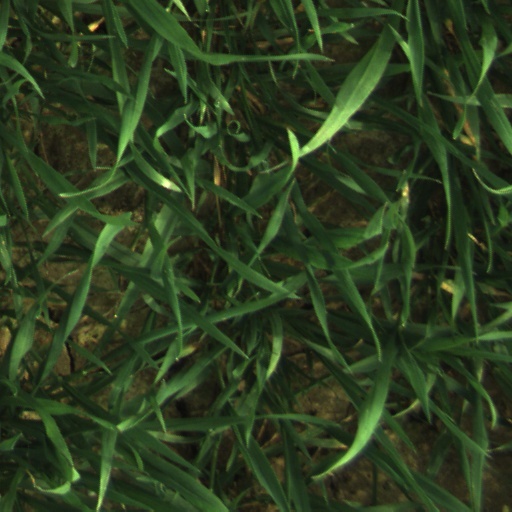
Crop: wheat